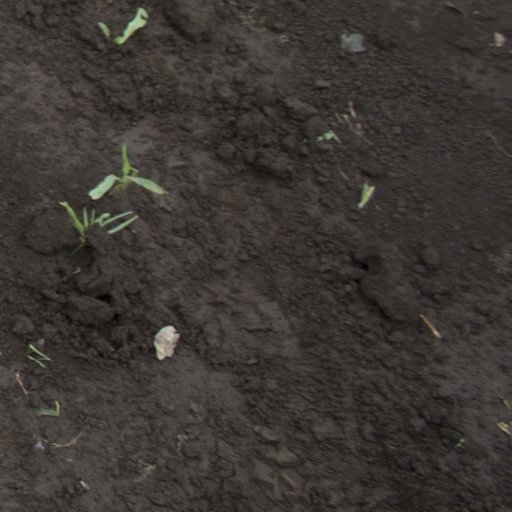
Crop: soybean